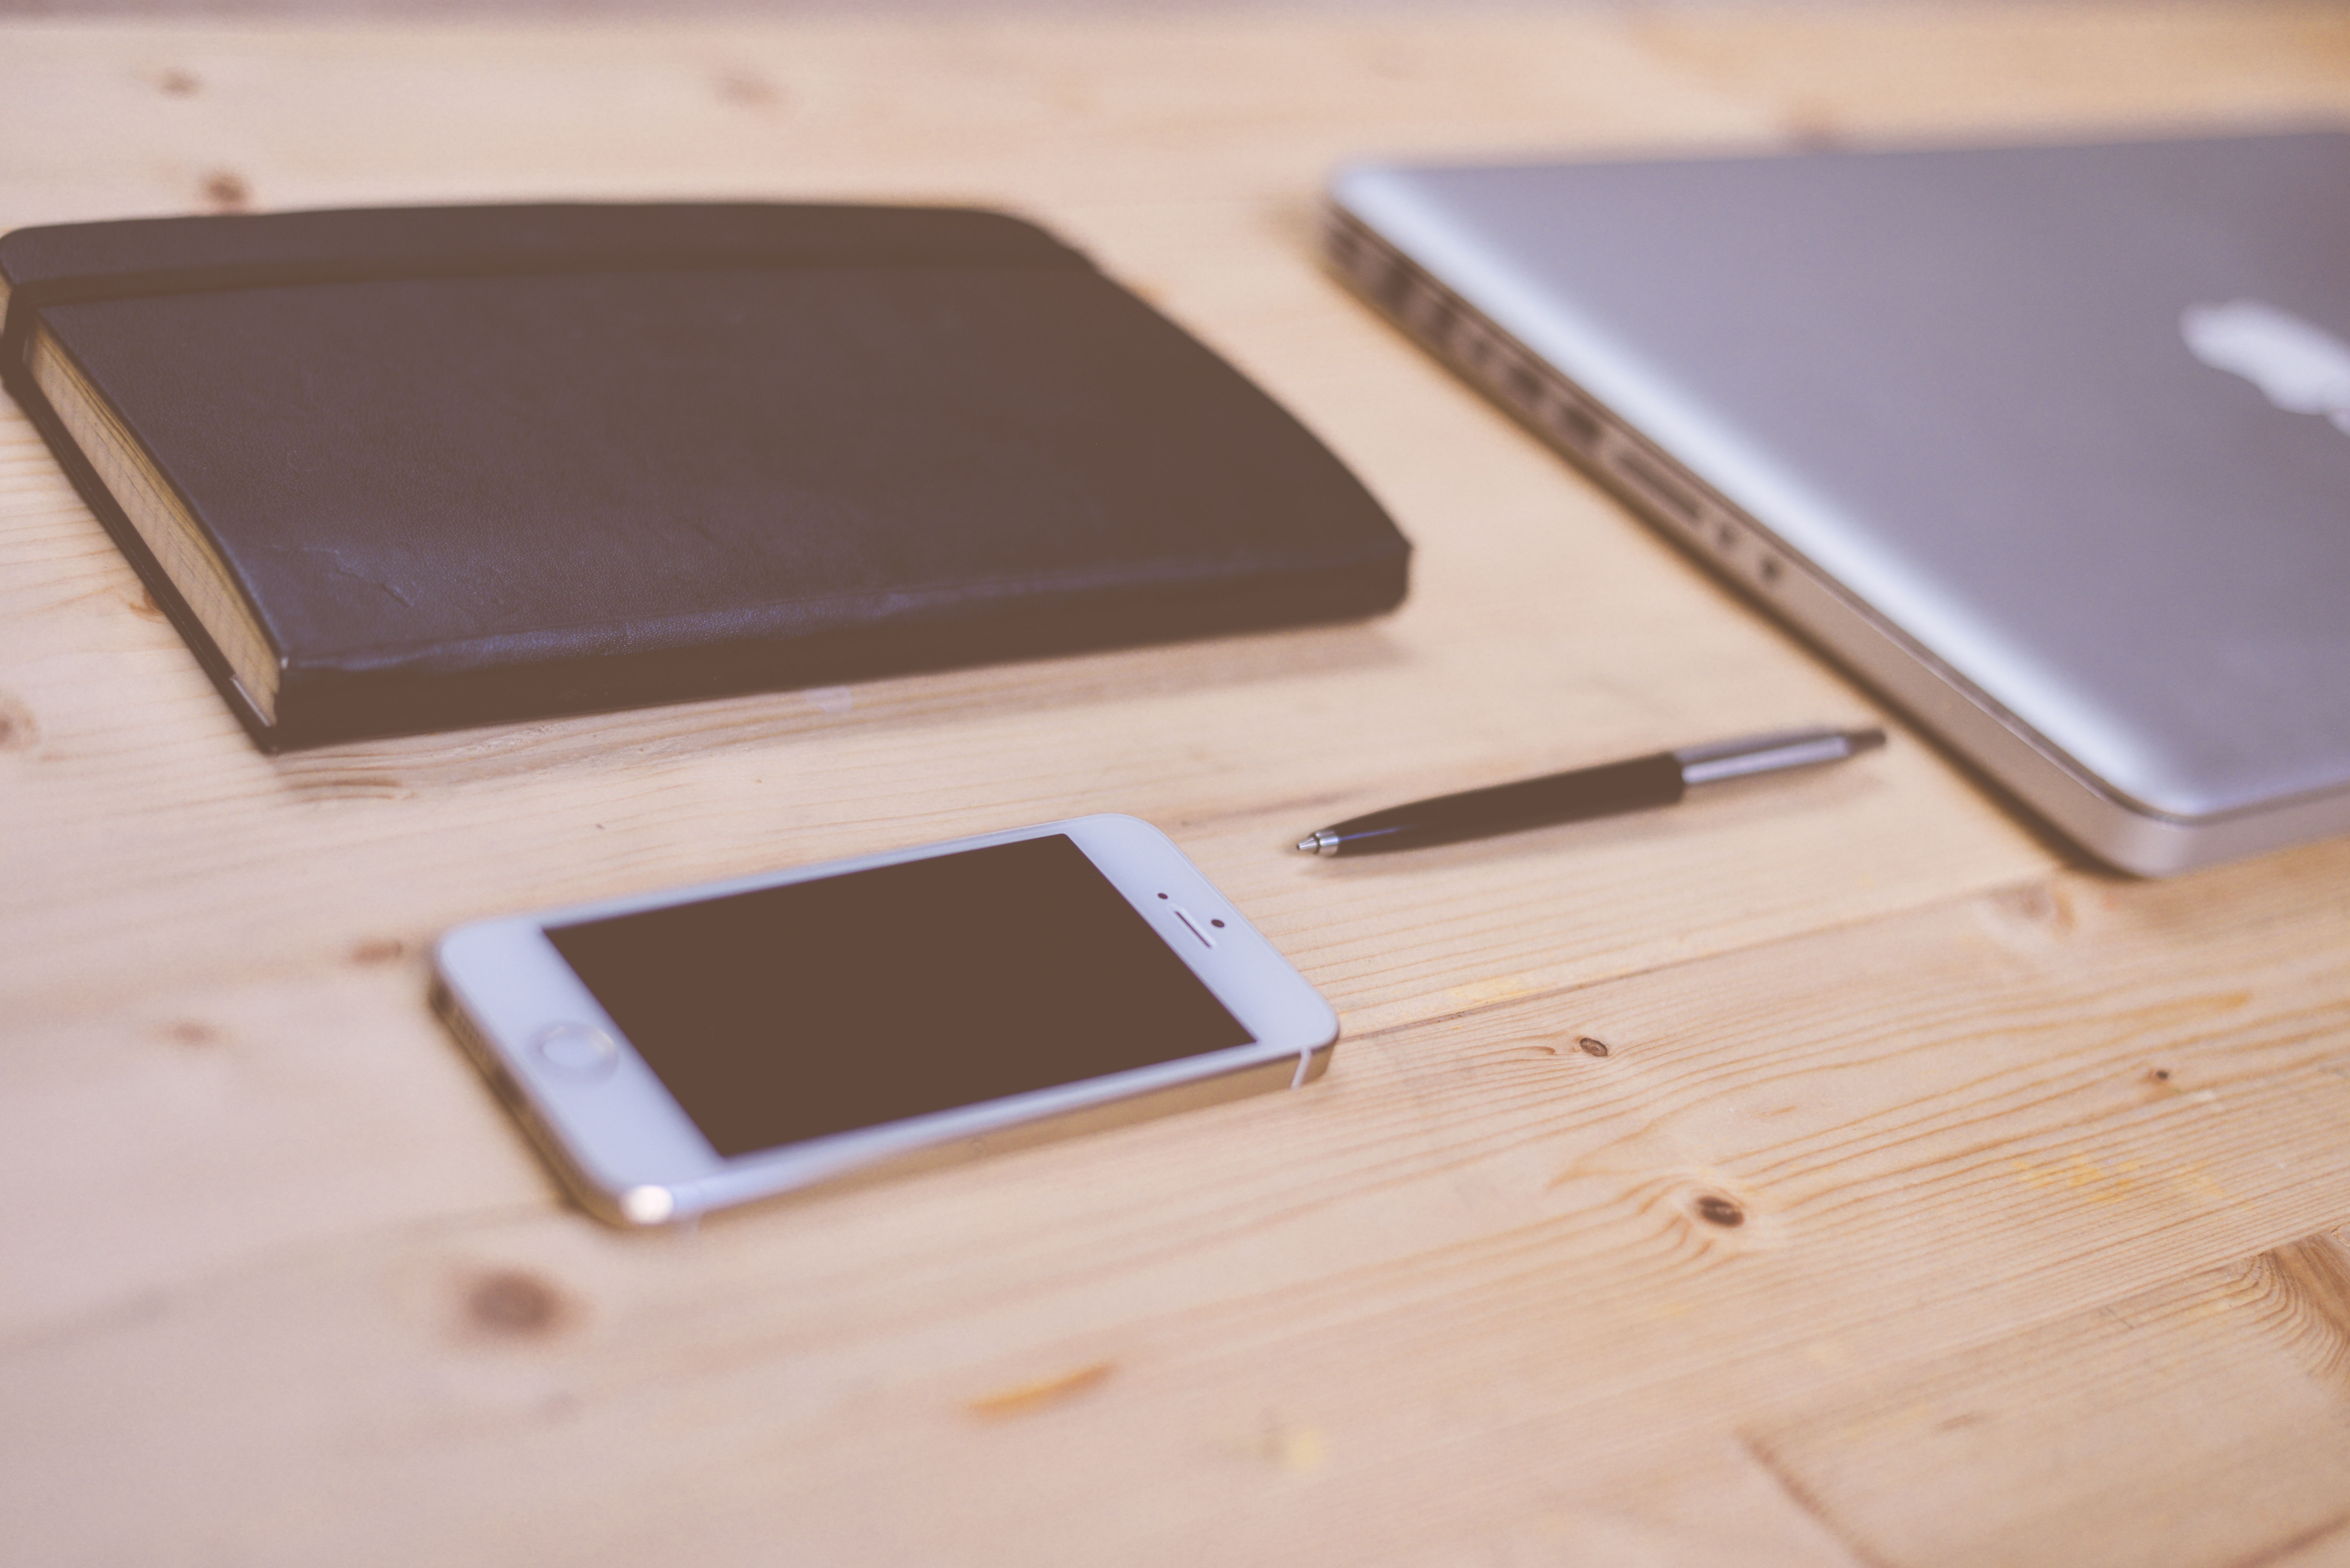
gadget, ipad, electronic device, technology, leather, smartphone, wood, Material property, mobile phone, communication device, table, portable communications device, electronics, wallet, iphone